SCP Foundation

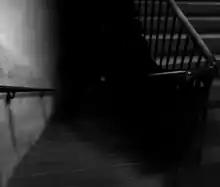
SCP-087, with SCP-087-1 in the background

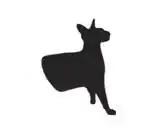
Logo of the SCP Wiki used from 2008 to 2010, representing SCP-529, the front half of a cat, which behaves as a normal cat in all ways except in that it lacks a back half

The SCP Foundation originated in the "paranormal" /x/ forum of 4chan in June 2007, where the very first SCP file, SCP-173, was posted by an anonymous user (later identified as Wesley "Moto42" Williams), accompanied by an image of the sculpture "Untitled 2004" by Japanese artist Izumi Kato. Although displeased with the unlicensed use of his art, Kato allowed the use of the photo explicitly for the noncommercial purposes of the community. Though SCP-173 was initially a stand-alone short story, many additional SCP files were created shortly after; those new SCPs copied SCP-173's style and were set within the same fictional universe.